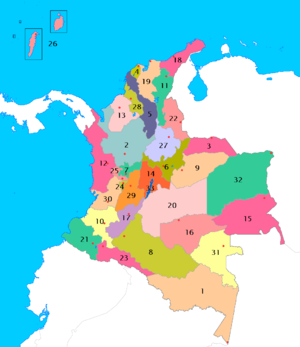
La Colombie, en forme longue la république de Colombie est une république constitutionnelle unitaire comprenant 32 départements. Le pays est situé dans le Nord-Ouest de l'Amérique du Sud ; il est bordé à l'ouest par l'océan Pacifique, au nord-ouest par le Panama, au nord par la mer des Caraïbes, au nord-est par le Venezuela, au sud-est par le Brésil, au sud par le Pérou et au sud-ouest par l'Équateur. La Colombie est le 26ᵉ plus grand pays par sa superficie et le 4ᵉ en Amérique du Sud. Avec plus de 49 millions d'habitants, la Colombie est le 28ᵉ pays le plus peuplé du monde et le 2ᵉ de tous les pays de langue espagnole après le Mexique. La Colombie est une moyenne puissance, la 4ᵉ plus grande économie d'Amérique latine, et la 3ᵉ en Amérique du Sud. La production de café, de fleurs, d'émeraudes, de charbon et de pétrole forme le principal secteur de l'économie colombienne.